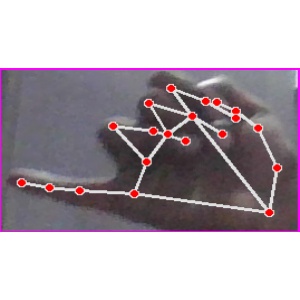
अक्षर: च